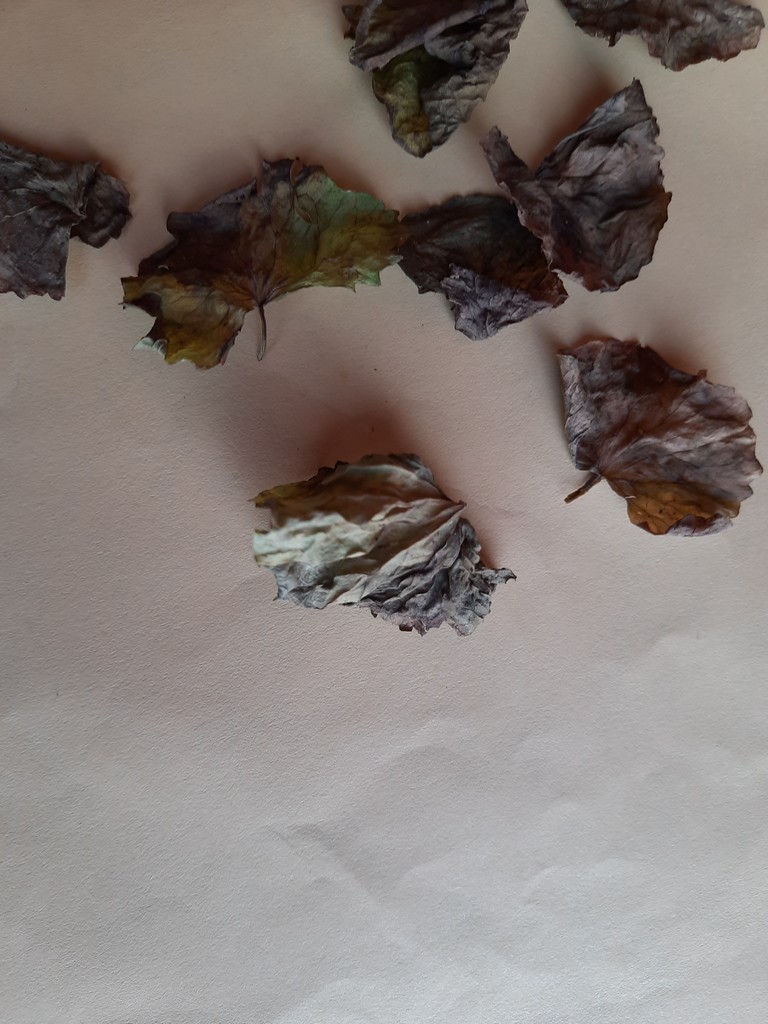
Label: Dried